Norm Bass

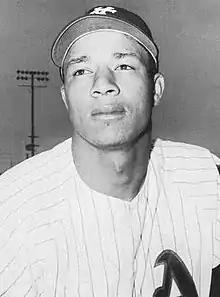
Bass in 1963

Norman Delaney Bass Jr. (January 21, 1939 – June 15, 2024) was an American college and professional football player and baseball player. He was a pitcher for the Kansas City Athletics from 1961 to 1963. A safety in football, he played college football at the University of the Pacific, and professionally in the American Football League for the Denver Broncos in 1964. Bass became an international table tennis player. His 2–sport athlete status came about because arthritis forced him to retire from baseball. He is the brother of NFL player Dick Bass.